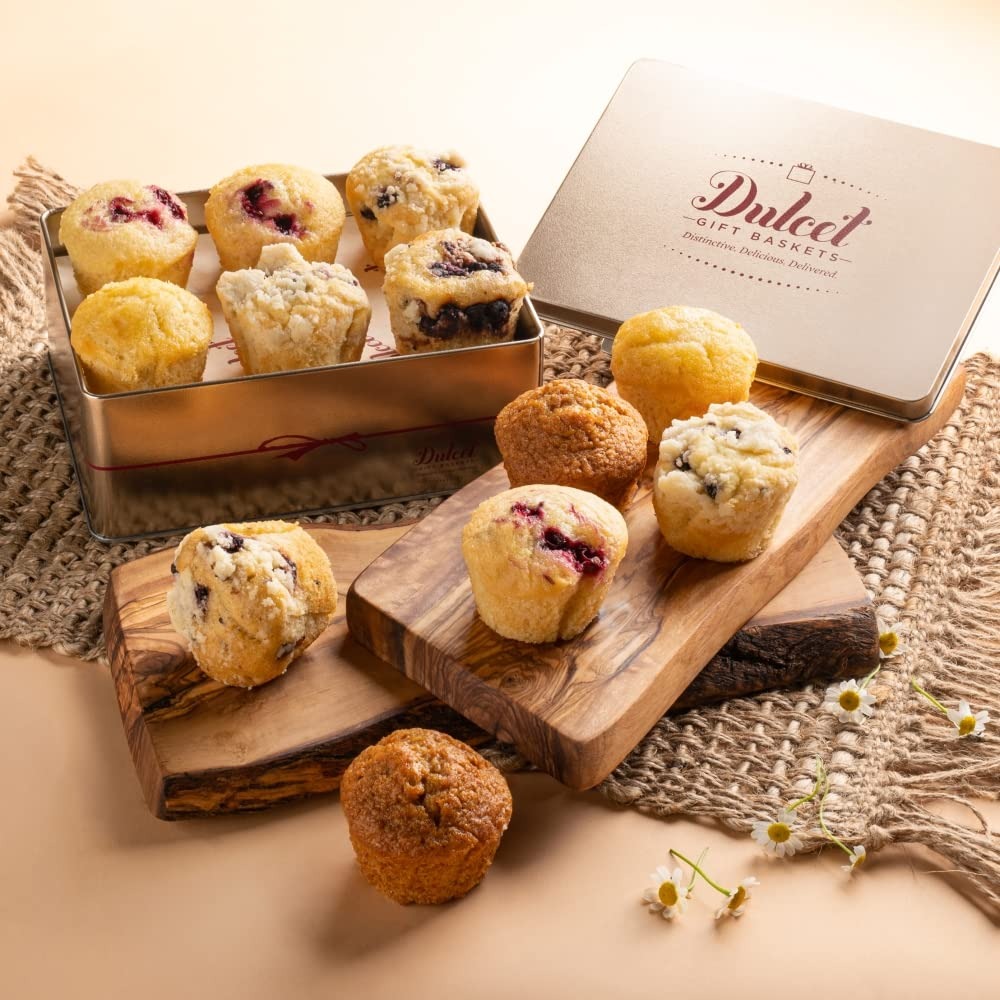
Item Name: Muffins Assortment Tin, Fresh and Delicious Cranberry, Corn, Blueberry and Banana Flavors, Ideal for Desserts, Breakfasts, Unique Idea for All Occasions – Holidays for Men and Women.
Bullet Point 1: MUFFIN LOVERS – THIS IS FOR YOU! Simply open your Dulcet box and allow yourself to be whisked away on a heavenly adventure: Package includes: Assorted mini muffins: 3 cranberry muffins, 3 corn muffins, 3 blueberry muffins and 3 banana nut muffins.
Bullet Point 2: LOVELY PRESENTATION: The muffins arrive neatly tucked into a silver box on elegant coordinating tissue paper, sealed with a maroon ribbon. Your recipients will be brimming as they untie the ribbon to discover those mouthwatering muffins greeting them.
Bullet Point 3: GUARANTEED FRESHNESS: The muffins are baked weekly in our bakery. They get baked the same week as delivery to ensure ultimate freshness. They are also individually wrapped by plastic to ensure freshness later on. We take every step to ensure the freshest and most scrumptious indulgences upon delivery.
Bullet Point 4: FOR ALL OCCASIONS: When words aren’t enough, this classic package will help you express yourself perfectly. Perfect for any meeting, get-together, breakfast treat, or dessert for a family dinner – Makes an ideal housewarming gift or thank you gift. With a package of such tasty and appealing muffins, you just can’t go wrong.
Bullet Point 5: SATISFACTION GUARANTEED: We are in love with our products, and whoever has tried them feels the same. If for any reason you aren’t completely satisfied with your purchase, we’ll be there for you. Buy us worry free!
Product Description: <p><b>DULET’S SPECIALTY:</b></p> <p>At Dulcet, we aim to please the refined pallet with freshly baked and scrumptious indulgences. Each box is thoughtfully and artfully created and consists of the finest offering suitable for all occasions.</p> <p><b>3 CRANBERRY MUFFINS:</b></p> <p>These cranberry muffins are moist, and chock-full of berries, they are light and tasty and so pretty! You can see those cranberries peeking out from under the muffins.</p> <p><b>3 CORN MUFFINS:</b></p> <p>These corn muffins are moist, and have a slight sweet taste that’s enhanced with whole kernel corn. So delicious!</p> <p><b>3 BLUEBERRY MUFFINS:</b></p> <p>Bursting with fresh blueberries with a tender, cakey crumb sugar crust, these are the best blueberry muffins you’ve ever had!</p> <p><b>3 BANANA NUT MUFFINS:</b></p> <p>Behold the perfect banana muffins. They’re fluffy and moist and make with fresh, ripe bananas. So good!</p> <p><b>THE GIFT EVERYONE WILL LOVE AND APPRECIATE:</b></p> <p>Looking for the perfect gift they’ll love? Looking to complement your breakfast, or dinner? Purchase Dulcet’s muffin gift basket today! Always fresh, always loving wrapped and guaranteed to bring a smile to everyone – always!</p>
Value: 12.0
Unit: Count

Price: 59.99